Chinese cooking techniques

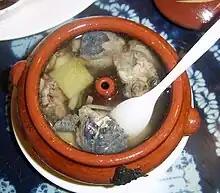
Silkie cooked by steaming using a specialized steam-pot

Steaming food is a wet cooking technique that has a long history in Chinese cuisine dating back to Neolithic times, where additional food was cooked by steaming over a vessel of food being cooked by other wet cooking techniques.